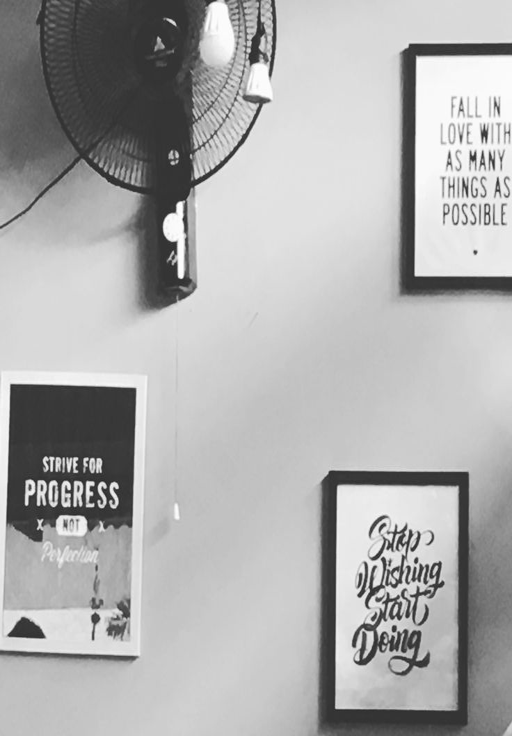
fancy quotes on the walls with your breakfast .